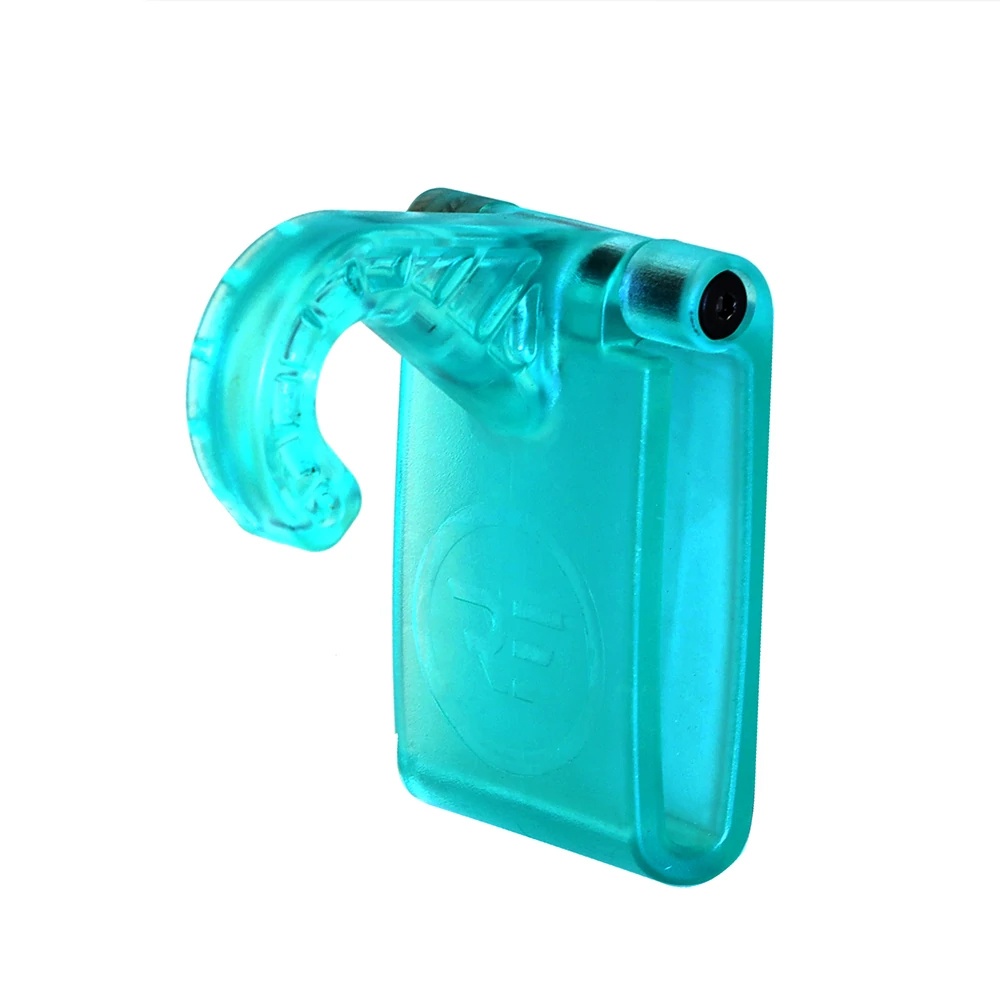
Ride Engine The Nug
Simple, easy to use wingsurf harness line hook that is adaptable to any webbing waist leash or webbing slider harness. Features: Opening design that fits padded and non-padded webbing leashes. Easy in, easy out hook geometry that freely slides on the harness line. Fits up to 2” webbing.
Brand: Ride Engine
Category: Sporting Goods > Outdoor Recreation > Boating & Water Sports > Kitesurfing > Kitesurfing & Windsurfing Harnesses